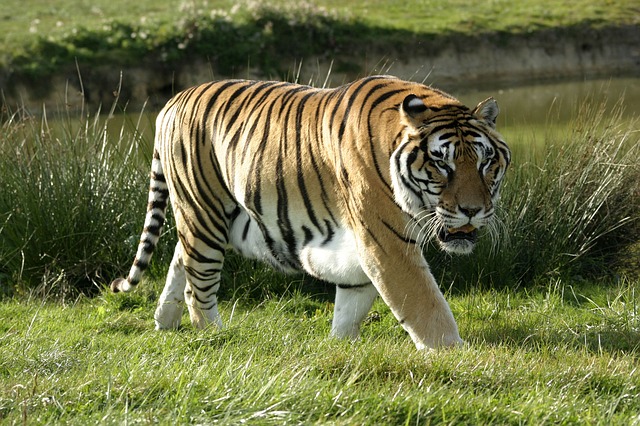
Label: gatto